Praia d'El Rey

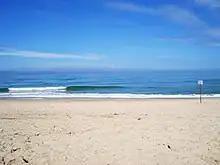
The view from Praia d'El Rey of the beach and ocean in front of it.

The first properties built within the site in the late 1990s were near to its gated entrance, followed later by a Marriott Hotel and several hundred more private villas, townhouses and apartments - which are owned mostly by Irish, British and Scandinavian nationals. Properties within the resort are usually either second/holiday homes or lived in year-round by retirees.